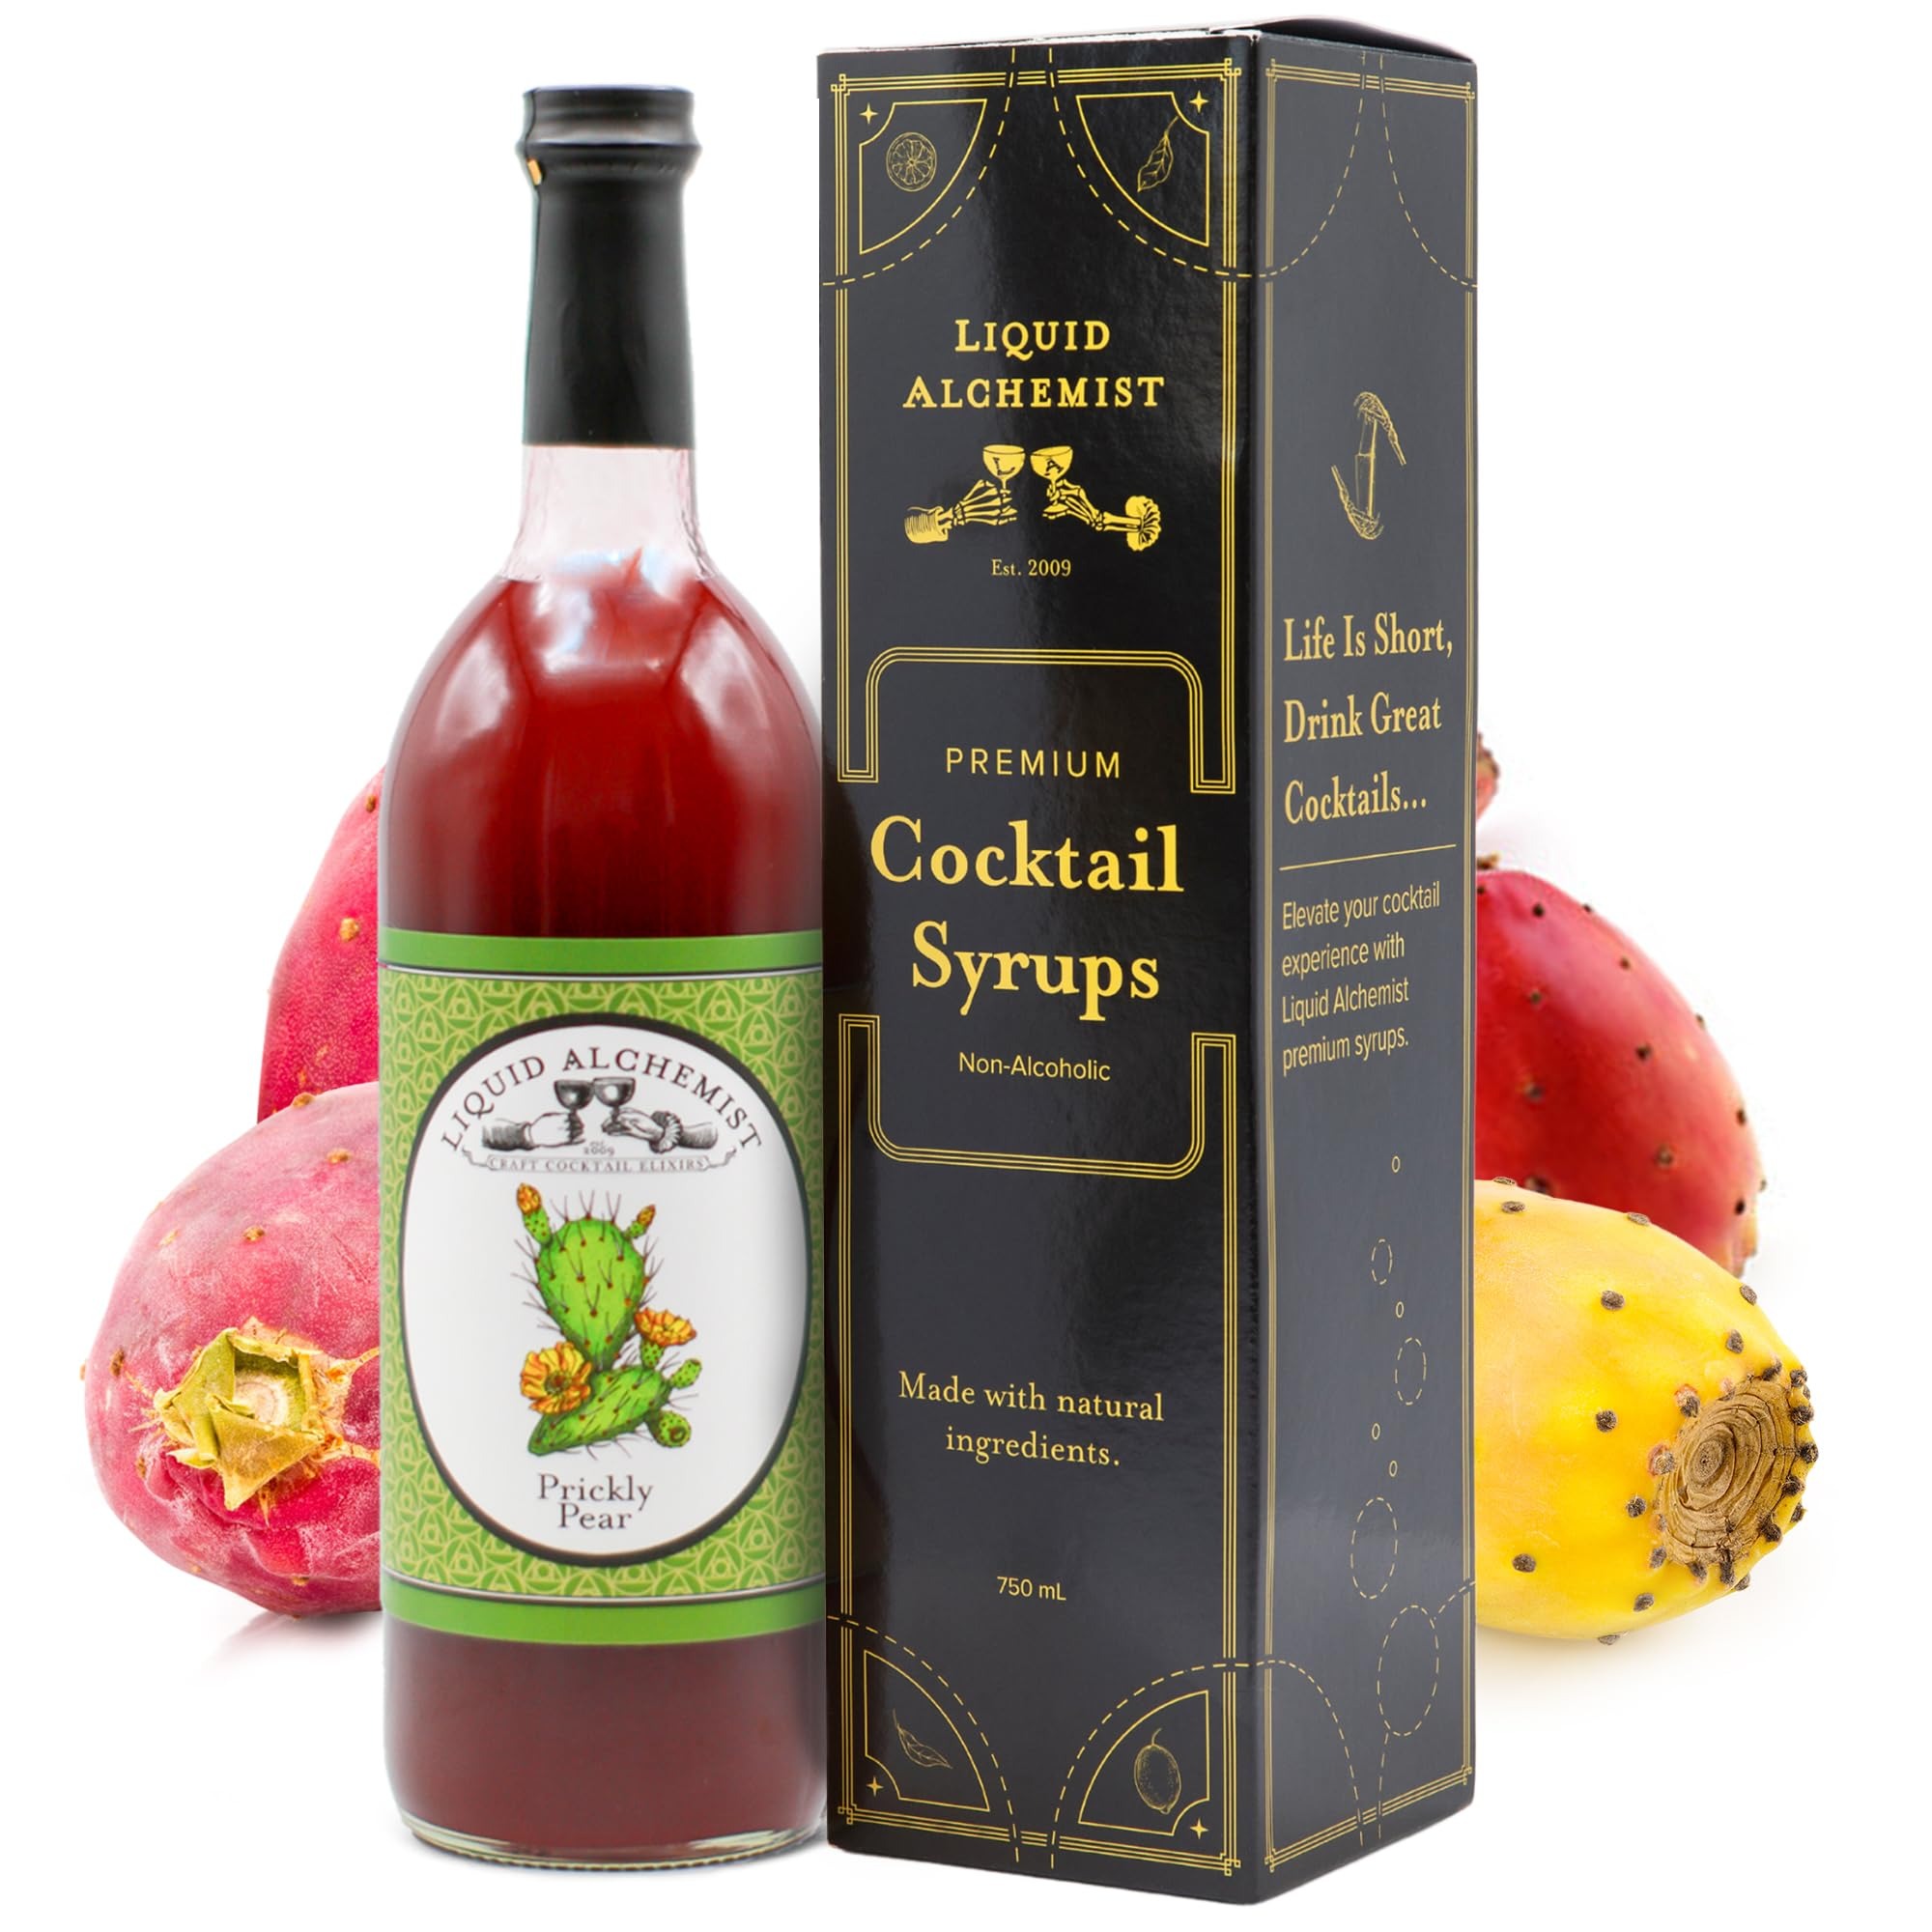
Item Name: Liquid Alchemist Prickly Pear Syrup for Cocktails - Real Ingredients Make our Mixer Perfect for a Summer Cocktail and Margarita Mix - Vegan & Non-GMO (25 oz)
Bullet Point 1: Real Ingredients - We make our prickly pear juice syrup with non-gmo ingredients you can actually pronounce. We use prickly pear cactus fruit and organic cane sugar to make a vegan prickly pear syrup for drinks we're proud of
Bullet Point 2: Cocktails Made Easy - Use our prickly pear syrup to mix up delicious cocktails with just a few ingredients. Combine our prickly pear cactus syrup with club soda, lime & vodka to quickly make an incredible Prickly Pear Cooler
Bullet Point 3: Perfect for Lemonade Tea & Mocktails - Create a wide variety of delicious non-alcoholic drinks by adding our real prickly pear cactus puree to any beverage. Use as a natural prickly pear lemonade syrup by adding a splash to any lemonade you choose
Bullet Point 4: Make More Drinks - Crafted to be shelf stable for up to a year, you'll have plenty of time to enjoy our bar cocktail mixers. Each 12 oz bottle of our gourmet prickly pear drink mix is enough to make up to 12 - 24 drinks
Bullet Point 5: The Liquid Alchemist Promise - Made right here in the USA, we expertly craft and ship every bottle of our natural prickly pear cactus juice syrup to your door. We want your first sip to be perfect, so if anything is wrong with your prickly pear fruit syrup, we'll ship you a new one
Product Description: Liquid Alchemist Prickly Pear is a premium & natural cactus fruit based cocktail syrup. Make delicious and vibrant margaritas and much more! Crafted with cactus fruit and cane sugar. Made in the USA. Excellent refrigerated shelf life after opening.
Value: 25.0
Unit: Fl Oz

Price: 29.95